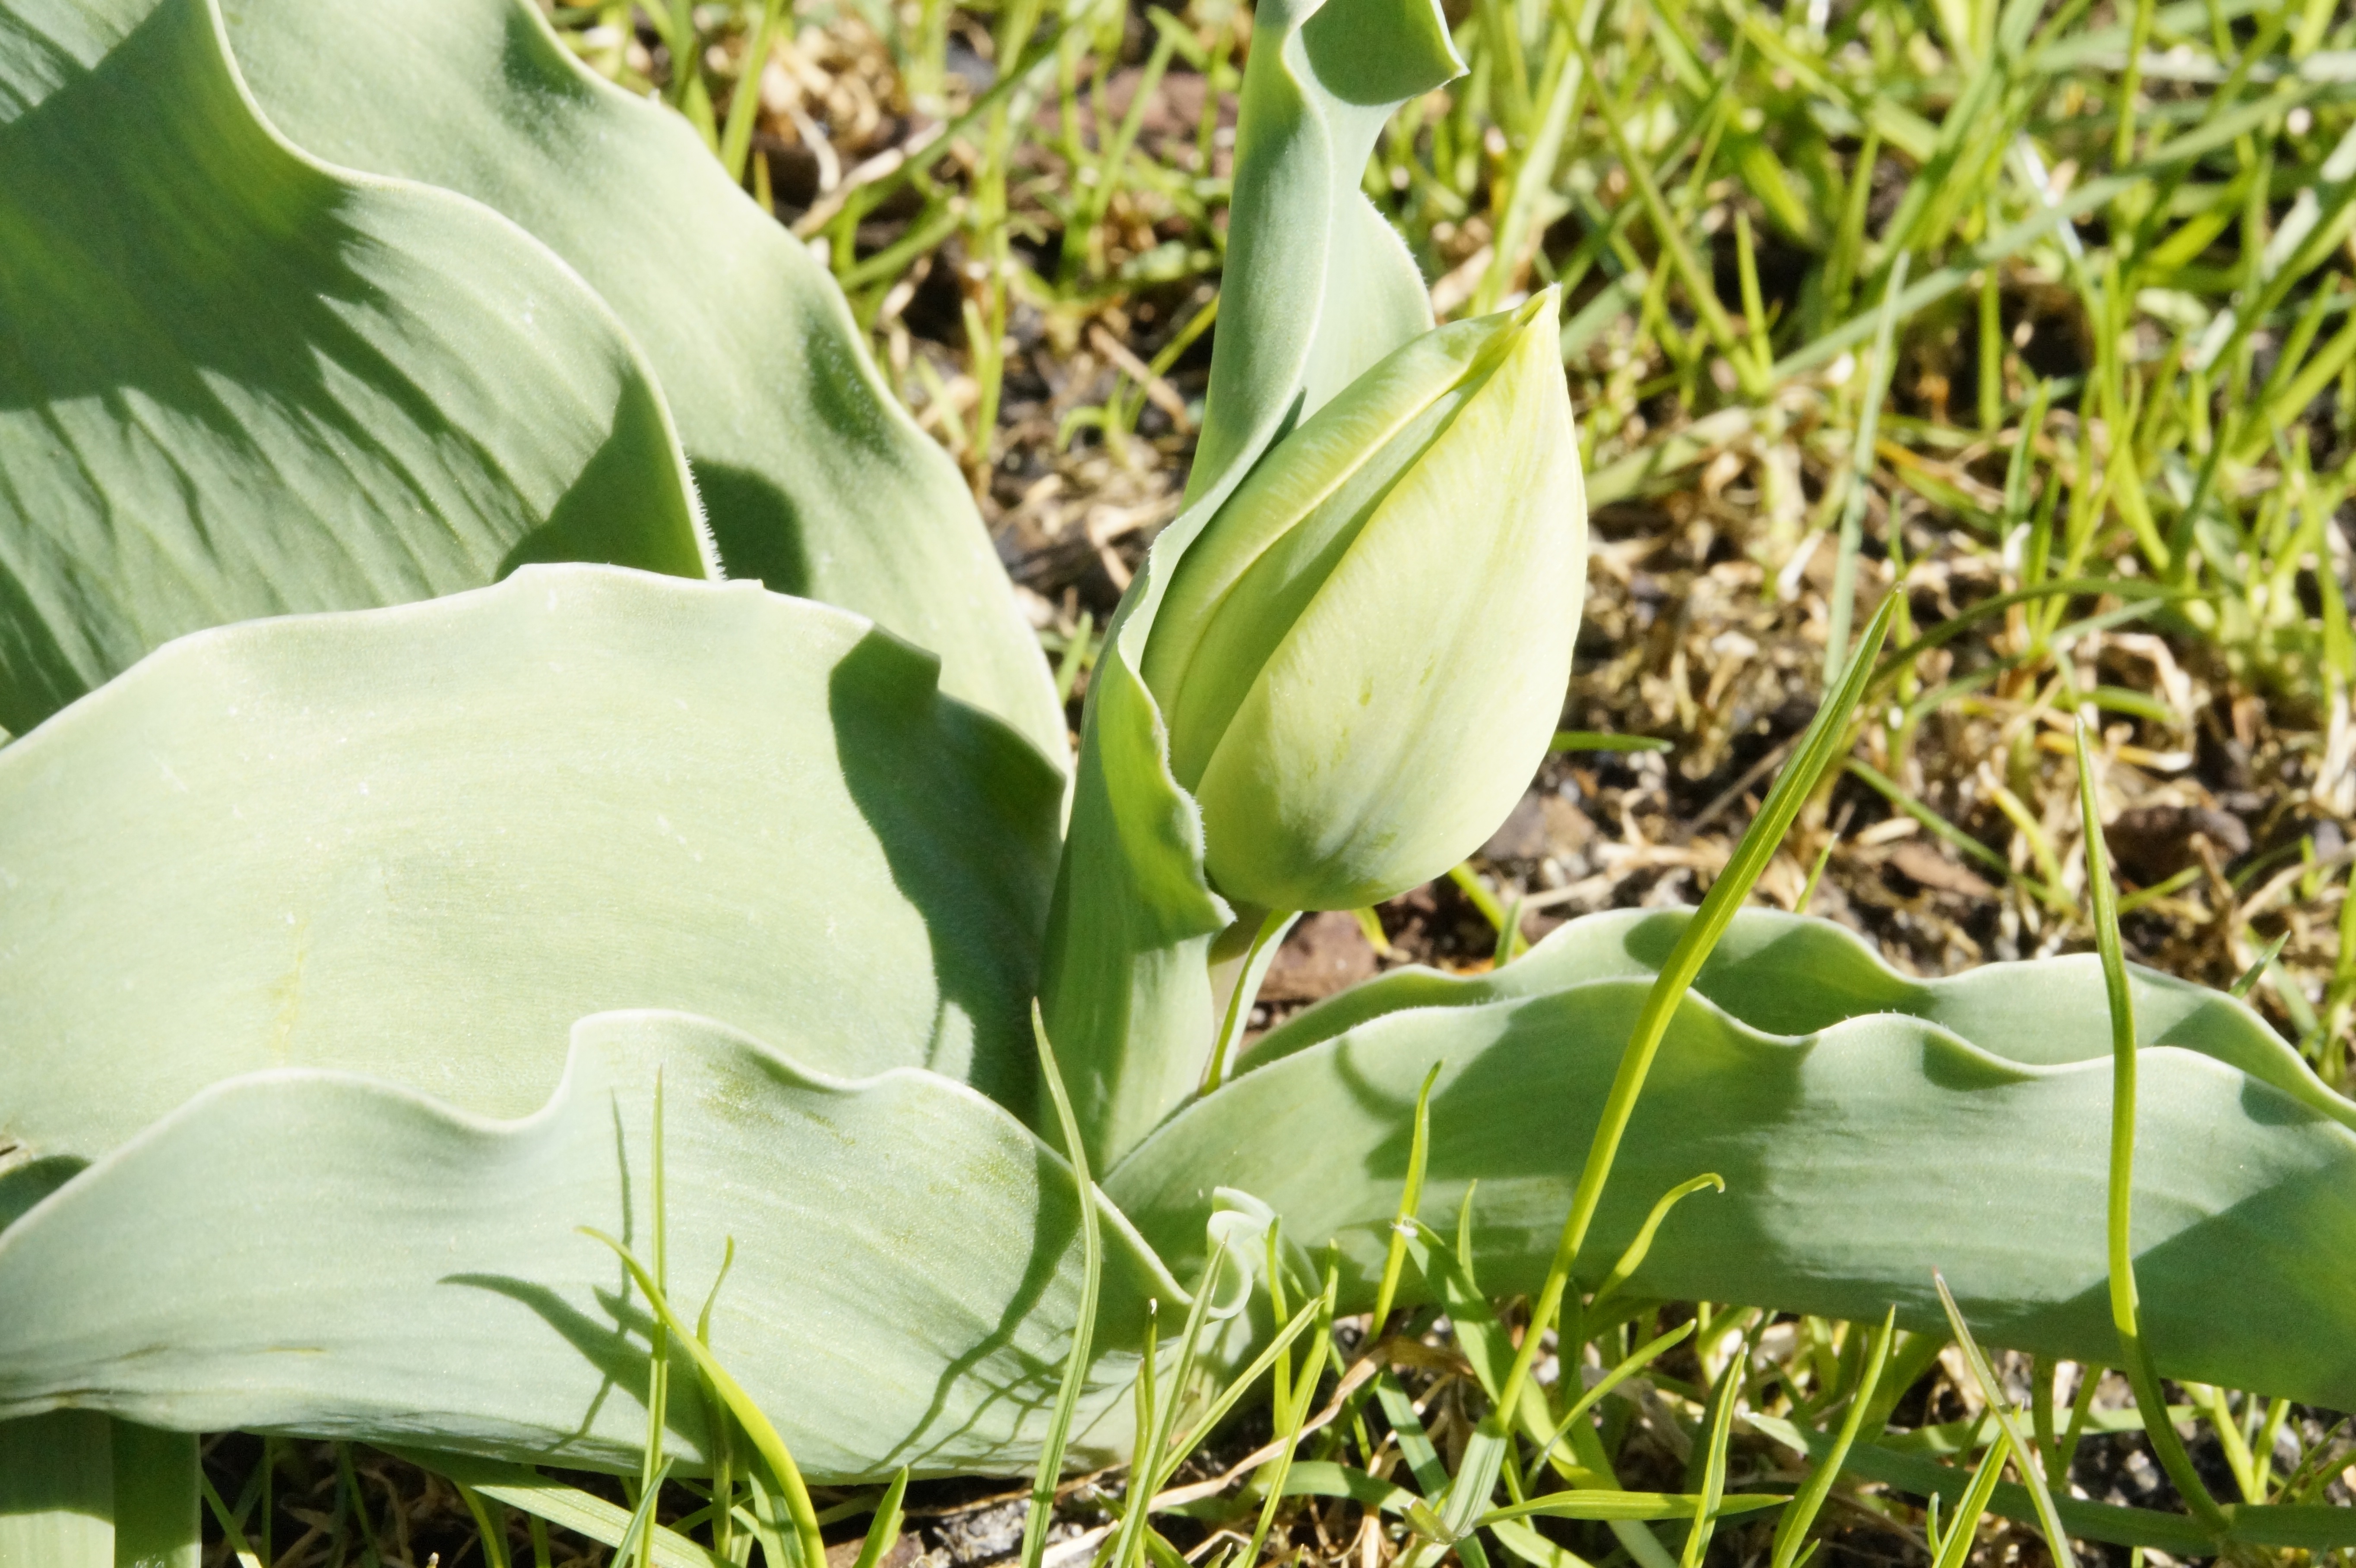
nature, growth, plant, leaf, flower, tulip, spring, green, botany, garden, flora, march, april, easter, bud, early bloomer, spring flower, arum, awakening, spring awakening, harbinger of spring, flowering plant, flowers in spring, lenz, land plant, end of winter, tulip bud